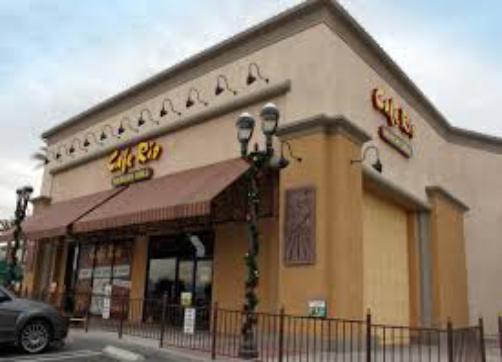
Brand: Cafe Rio
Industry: Food